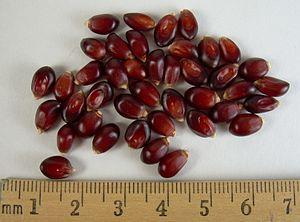
Le maïs, appelé blé d’Inde au Canada, est une plante herbacée tropicale annuelle de la famille des Poacées, largement cultivée comme céréale pour ses grains riches en amidon, mais aussi comme plante fourragère. Le terme désigne aussi le grain de maïs lui-même.